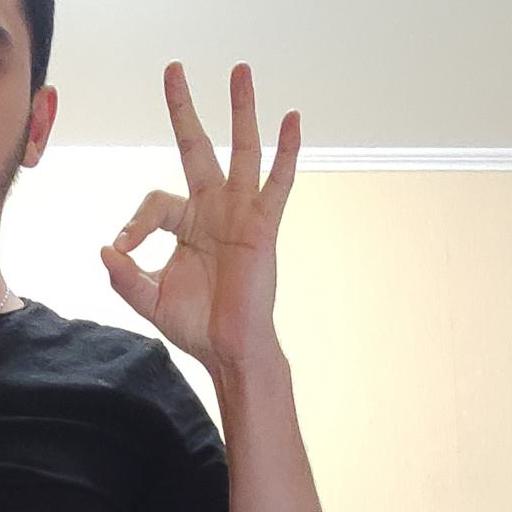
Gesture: ok